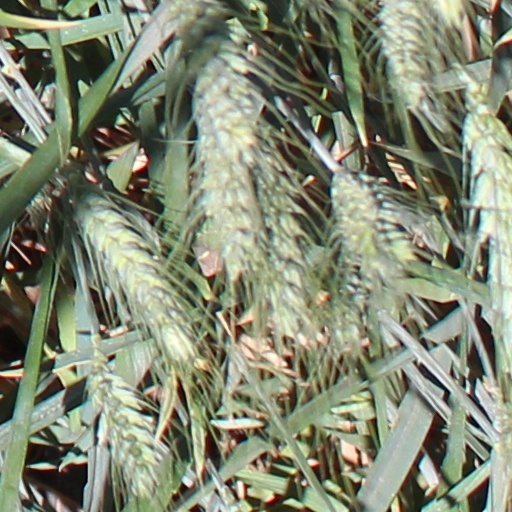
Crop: wheat